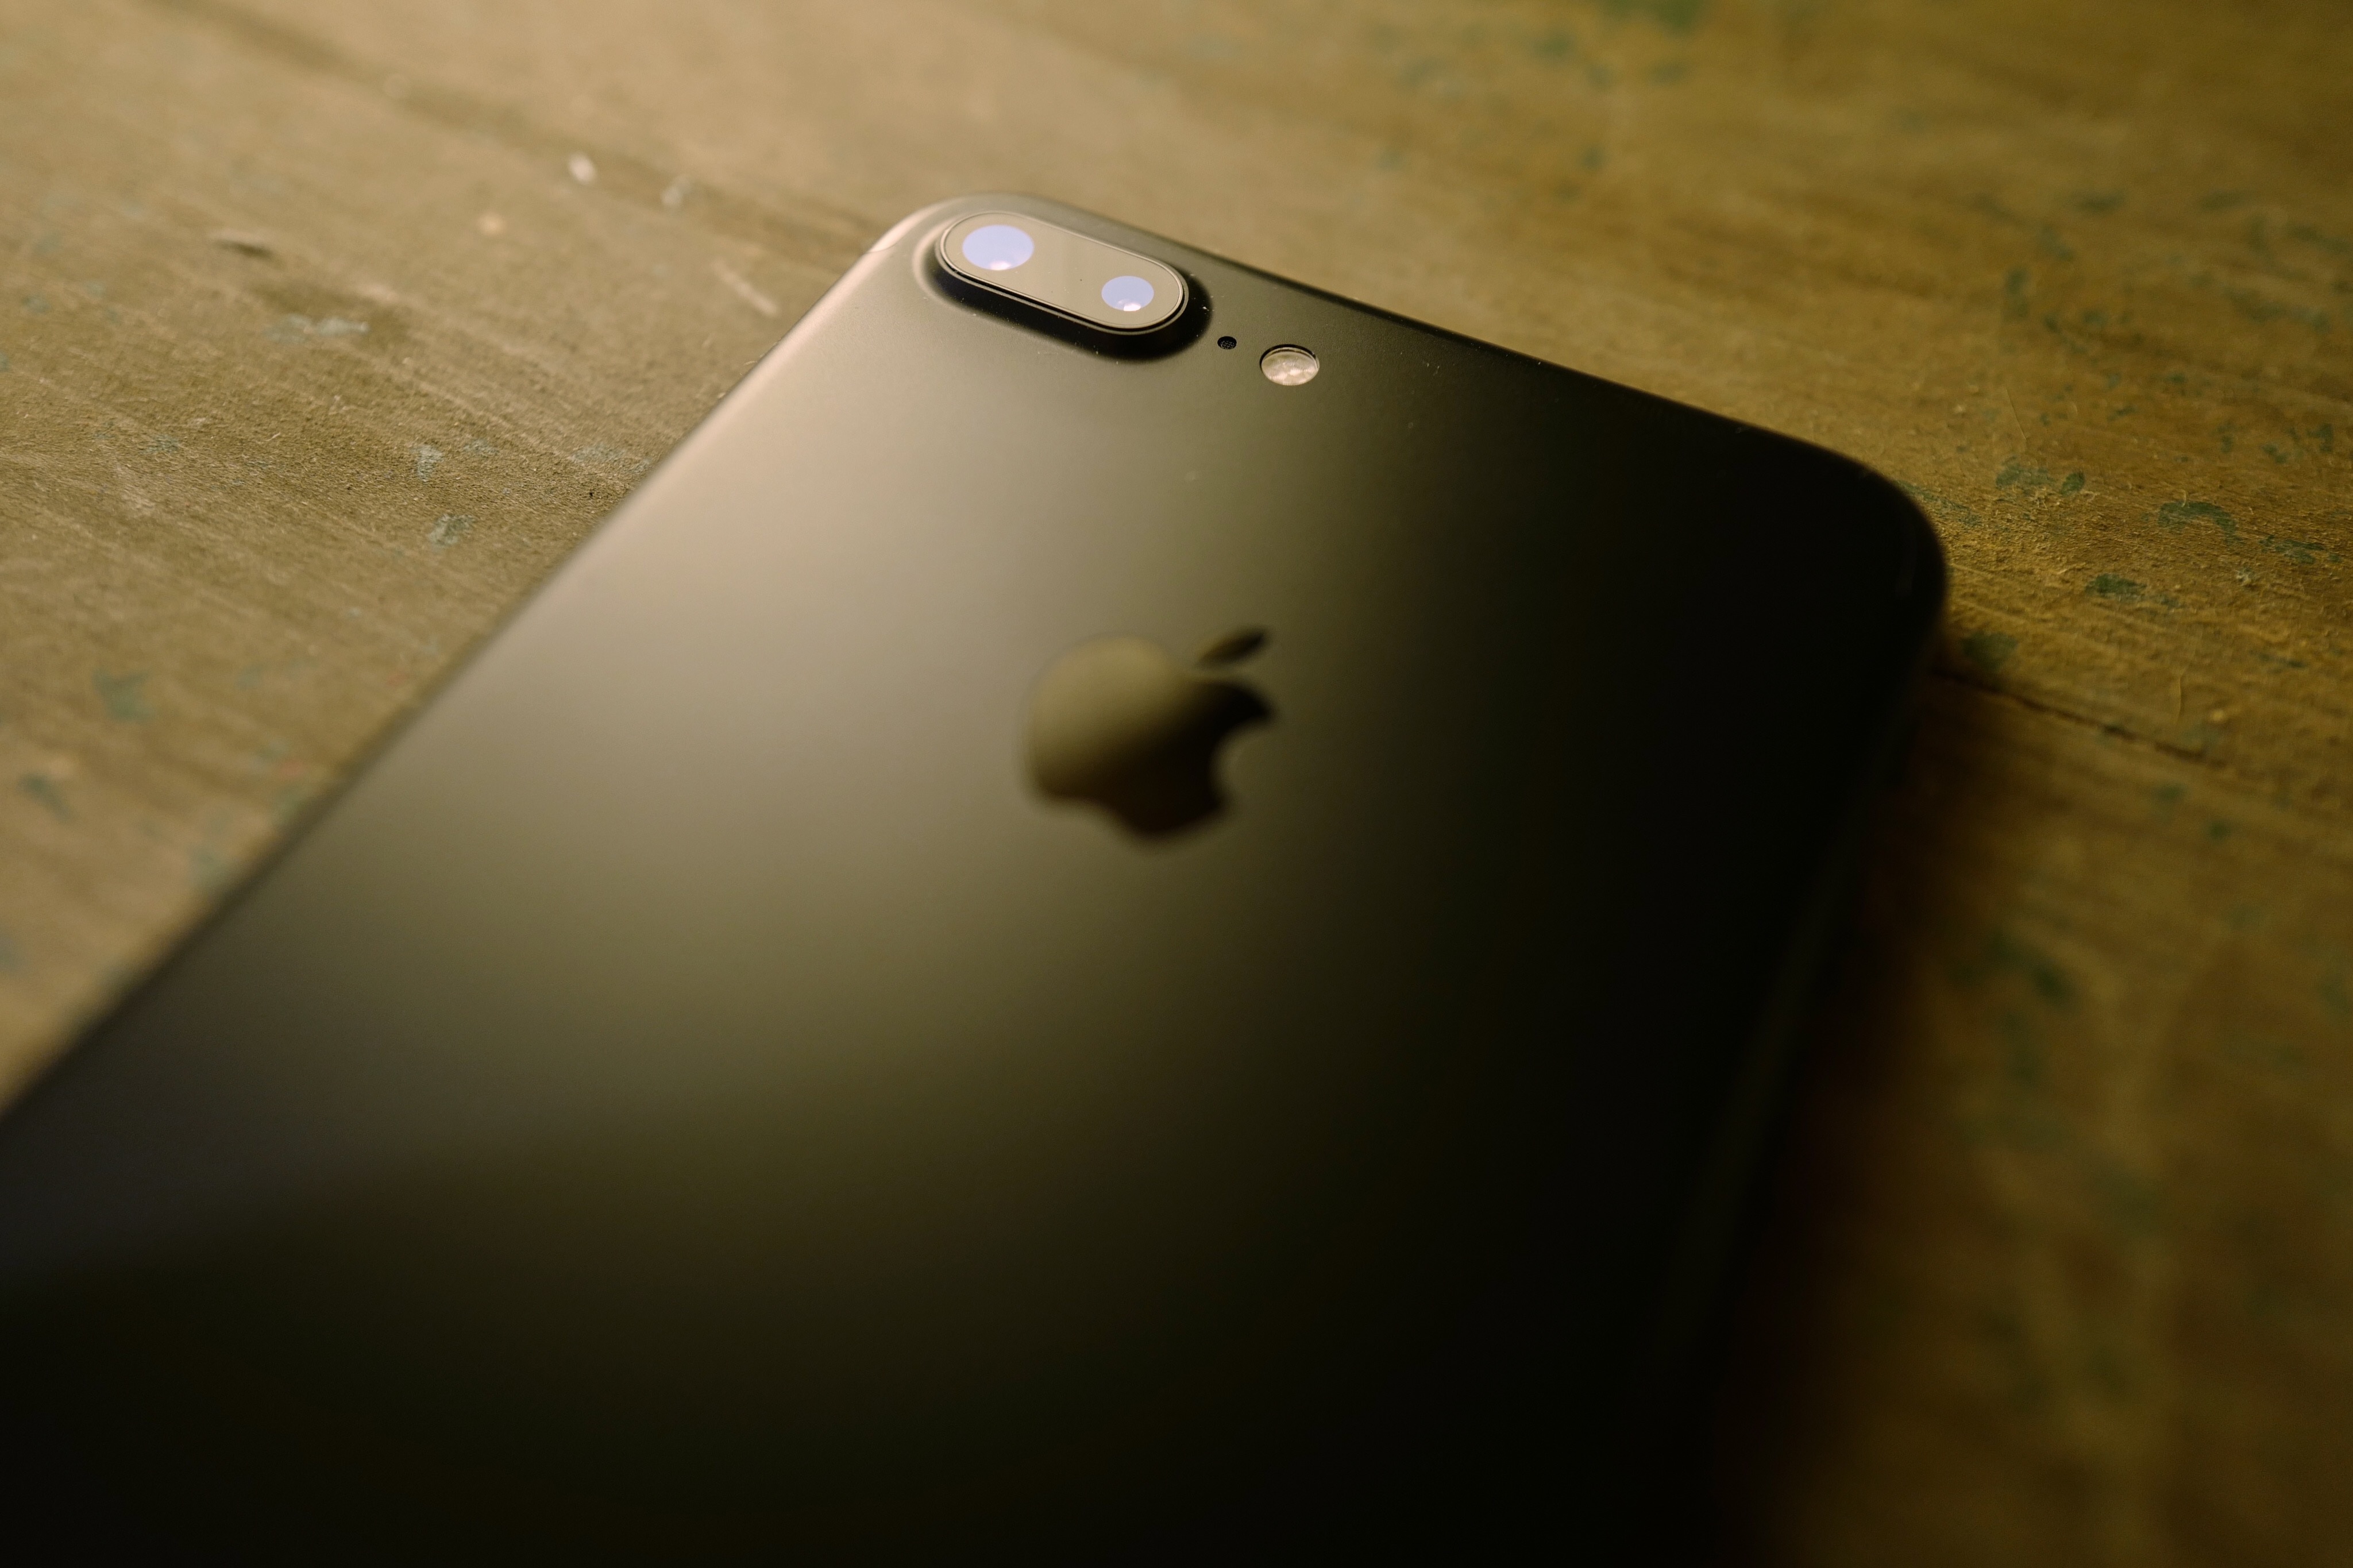
smartphone, hand, light, technology, white, number, telephone, gadget, darkness, blue, black, mobile phone, close up, shape, macro photography, portable communications device, communication device